Gregory Fraser

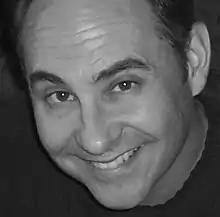

Gregory Fraser is an American poet, editor, and professor. He is the author of four poetry collections: "Strange Pietà," "Answering the Ruins," "Designed for Flight," and "Little Armageddon." He is also the co-author, with poet Chad Davidson, of two college textbooks, "Writing Poetry" and "Analyze Anything," and the co-editor, with Susannah Mintz, of "Placing Disability: Personal Essays of Embodied Geography." Fraser grew up in Philadelphia and its suburbs, and earned a B.A. at Ursinus College, an M.F.A. at Columbia University, and a Ph.D. at the University of Houston. His poetry has appeared in such journals as "The New Yorker", "The Paris Review", "The Southern Review", "The Gettysburg Review," and "Ploughshares." The recipient of grants from the Guggenheim Foundation and the National Endowment for the Arts, Fraser teaches at the University of West Georgia, located an hour west of Atlanta, and serves as features editor of the "Birmingham Poetry Review". He also writes songs with the folk-rock group The Ties That Bind, featuring Anthony and Brittney Baxter, and plays drums for the Americana band Adamson Avenue, fronted by Jason Kesler.